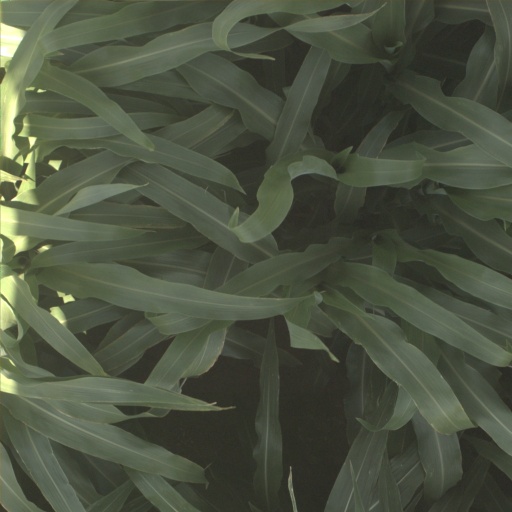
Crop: sorghum